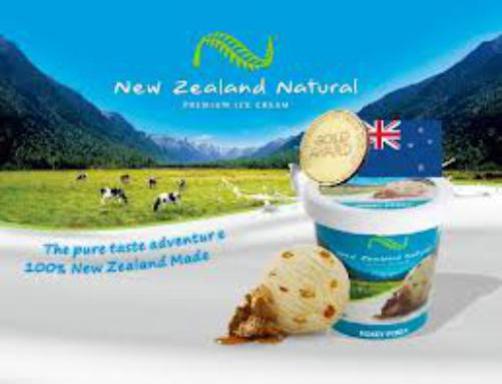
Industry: Food